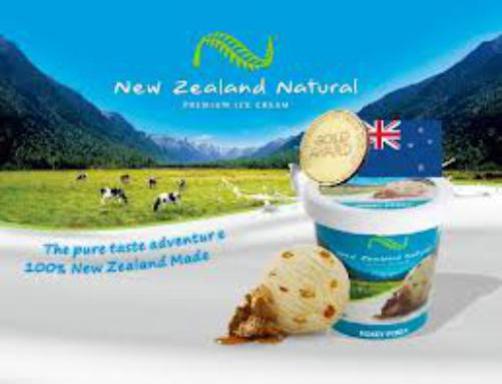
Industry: Food